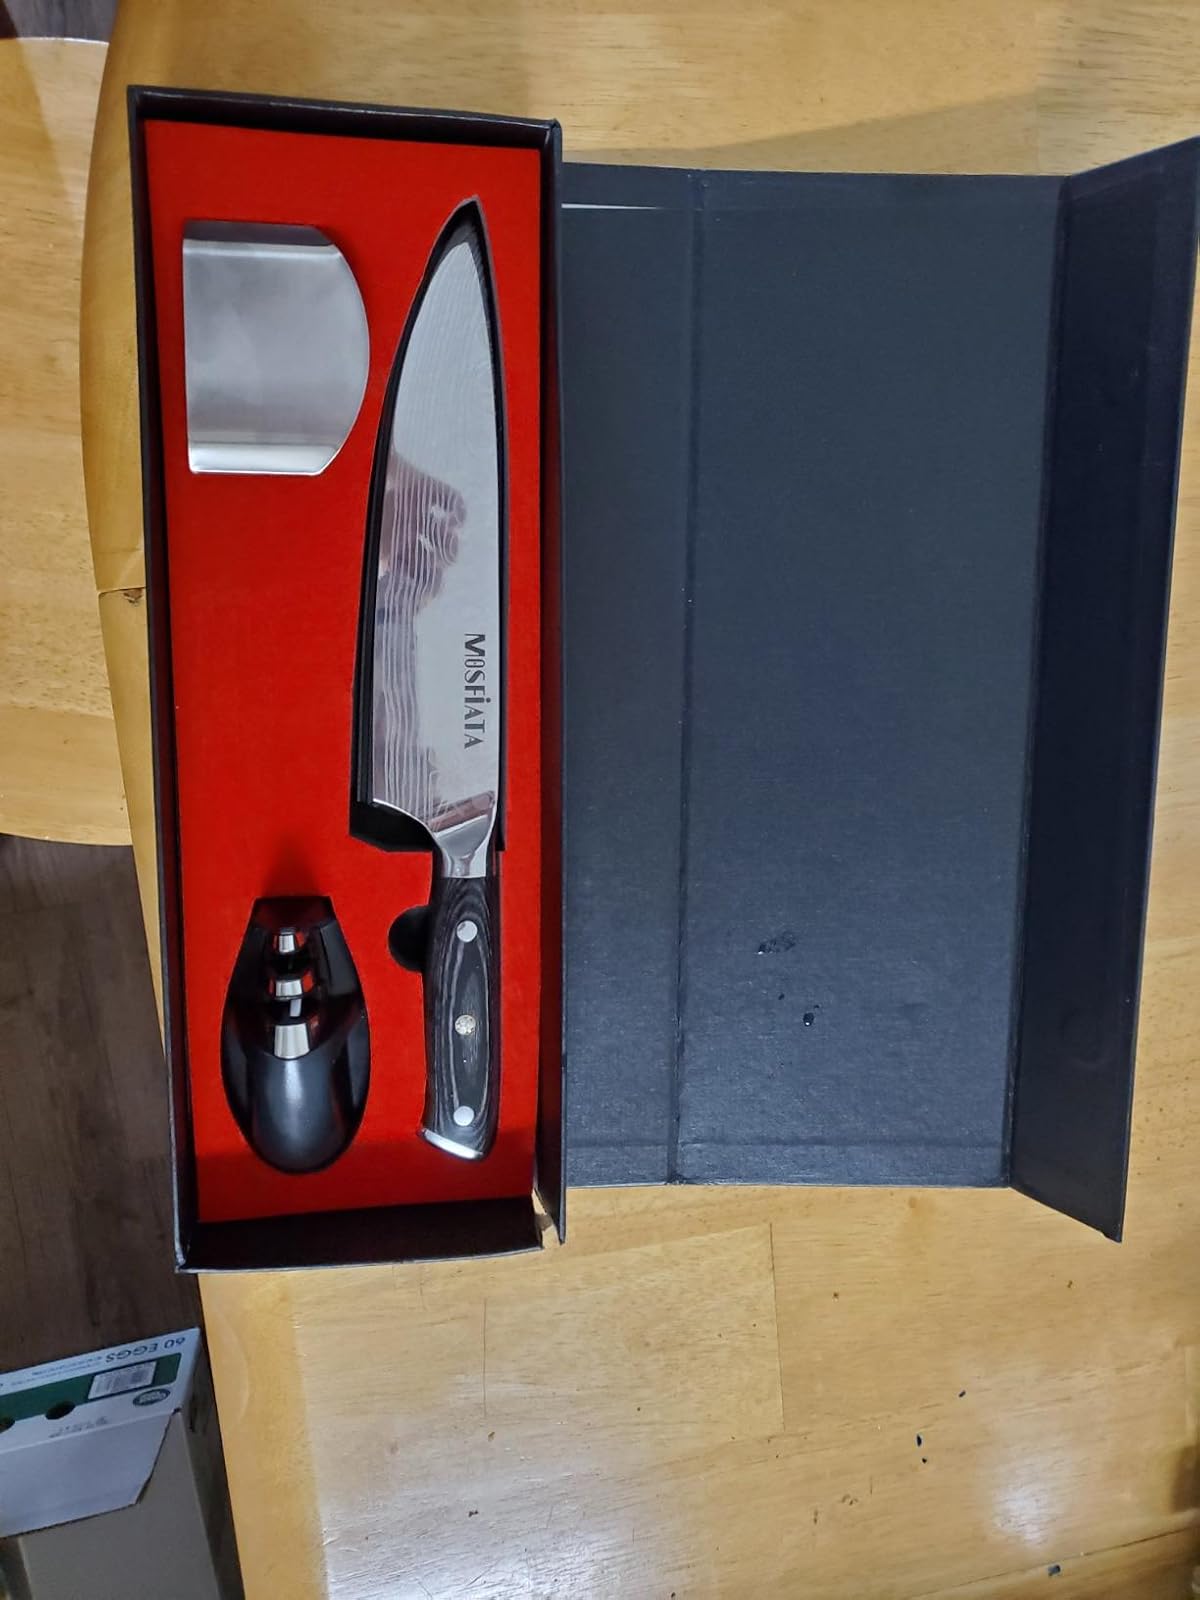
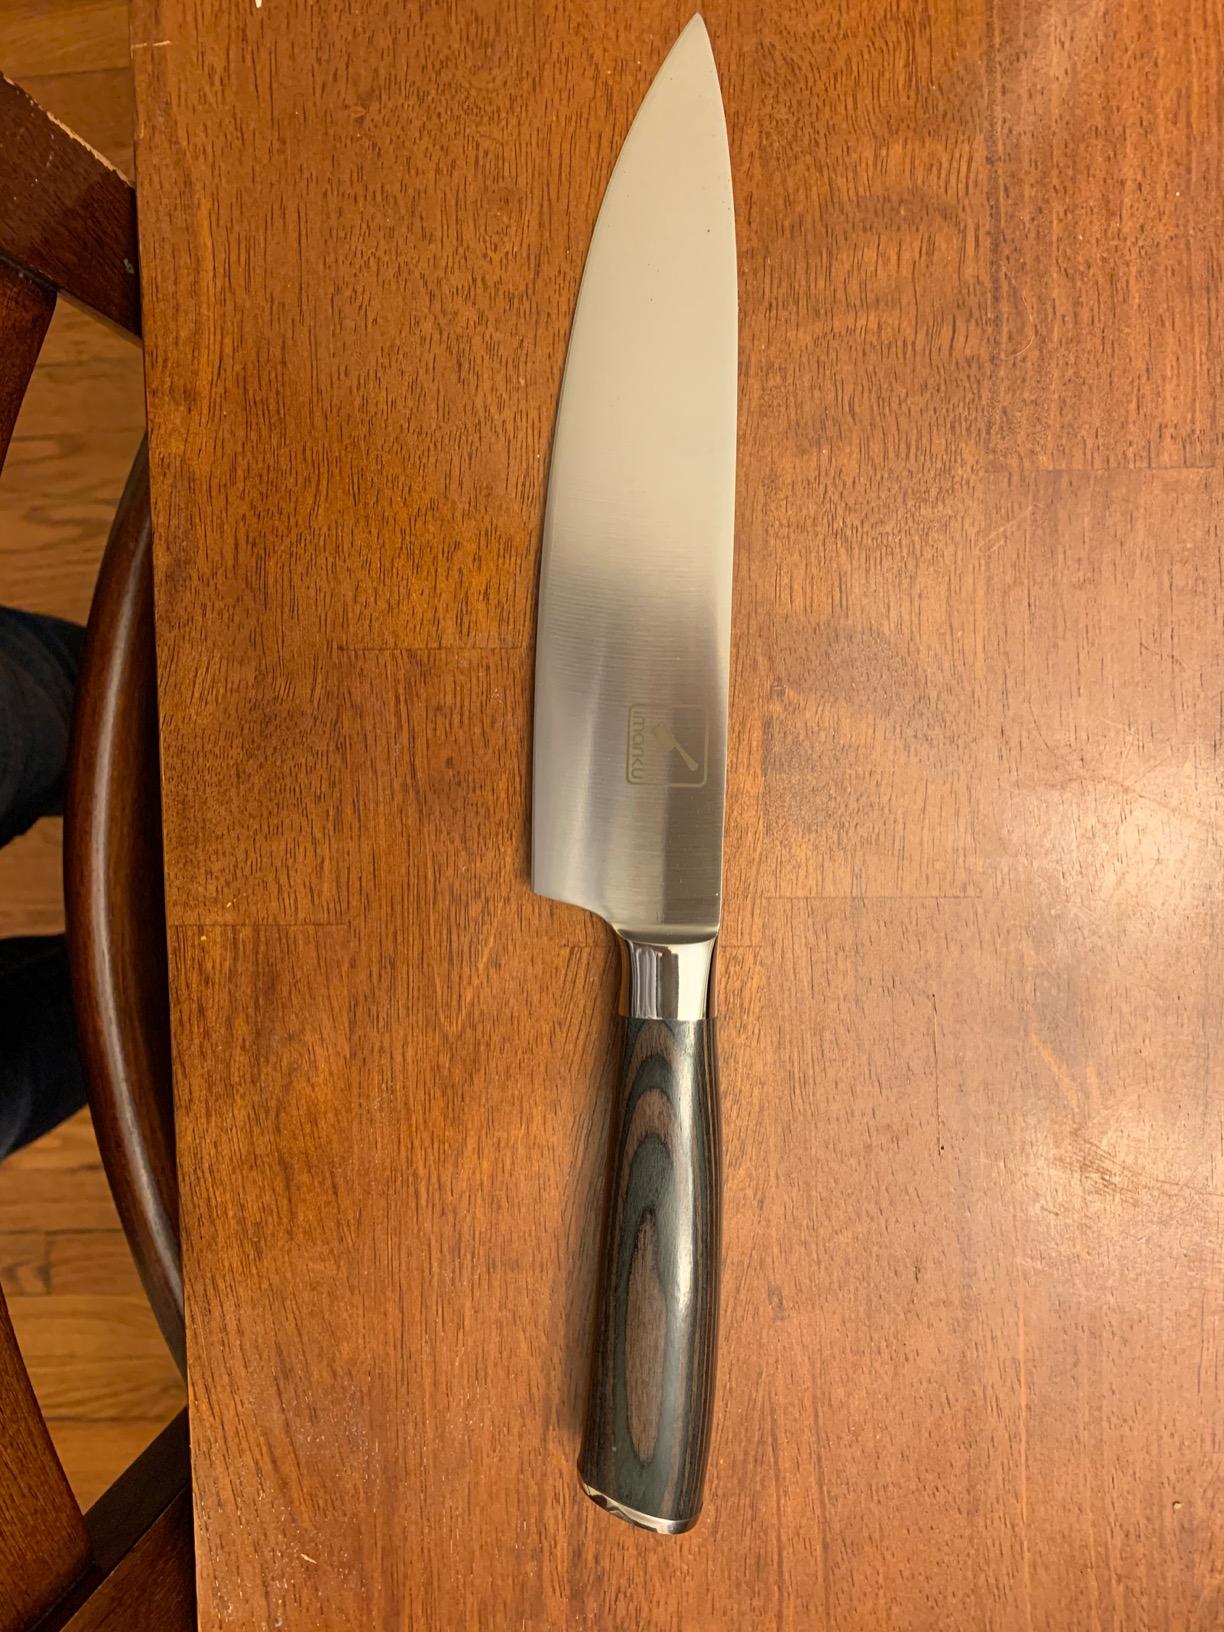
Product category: items_knife
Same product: no